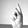
ASL letter: K